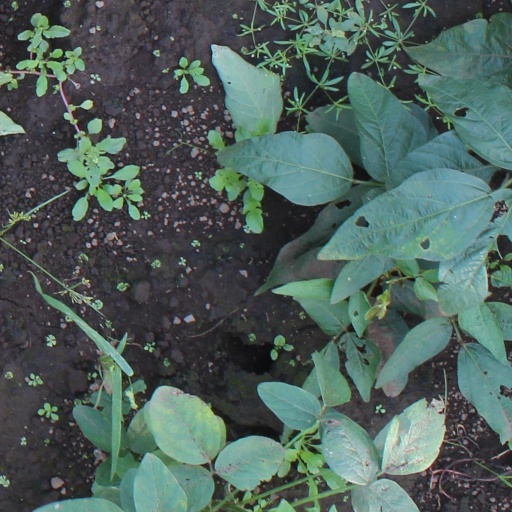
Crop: soybean